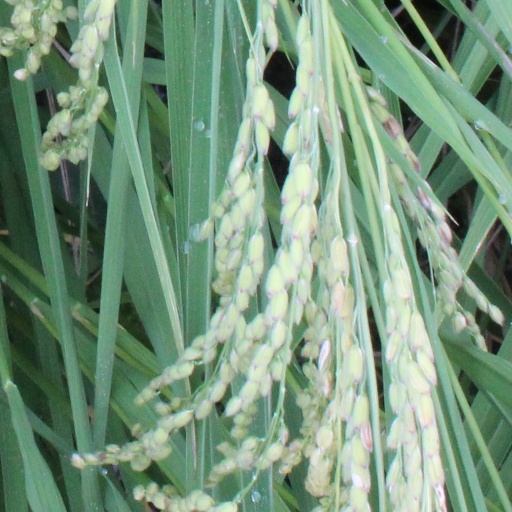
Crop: rice